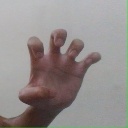
अक्षर: झ